Dilantha Malagamuwa

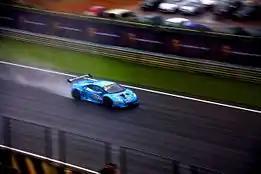
Dilantha Malagamuwa at the Lamborghini Super Trofeo world finals 2016, at the Circuit Ricardo Tormo in Valencia, Spain

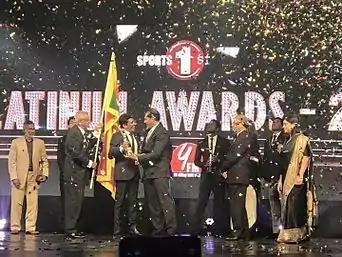
Sports First Platinum awards 2016, "Most Popular Player of the year" awarded to Dilantha Malagamuwa by sports minister of Sri Lanka Dayasiri Jayasekara

In 1997, after competing in Japan's top level Formula Nippon, the Prime minister of Japan, Keizo Obuchi, felicitated Dilantha for his effort in becoming the first non-Japanese Asian to achieve this feat.